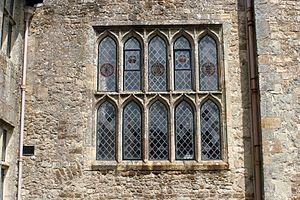
Fenêtre de la chambre de Charles Ier au Château de Carisbrooke, de laquelle il tenta de s'échapper.